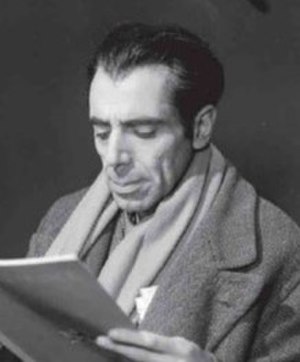
Arthur Adamov
Arthur Adamov var en russisk-fransk forfatter og skuespiller, der var en af de førende eksponenter for absurdteater.